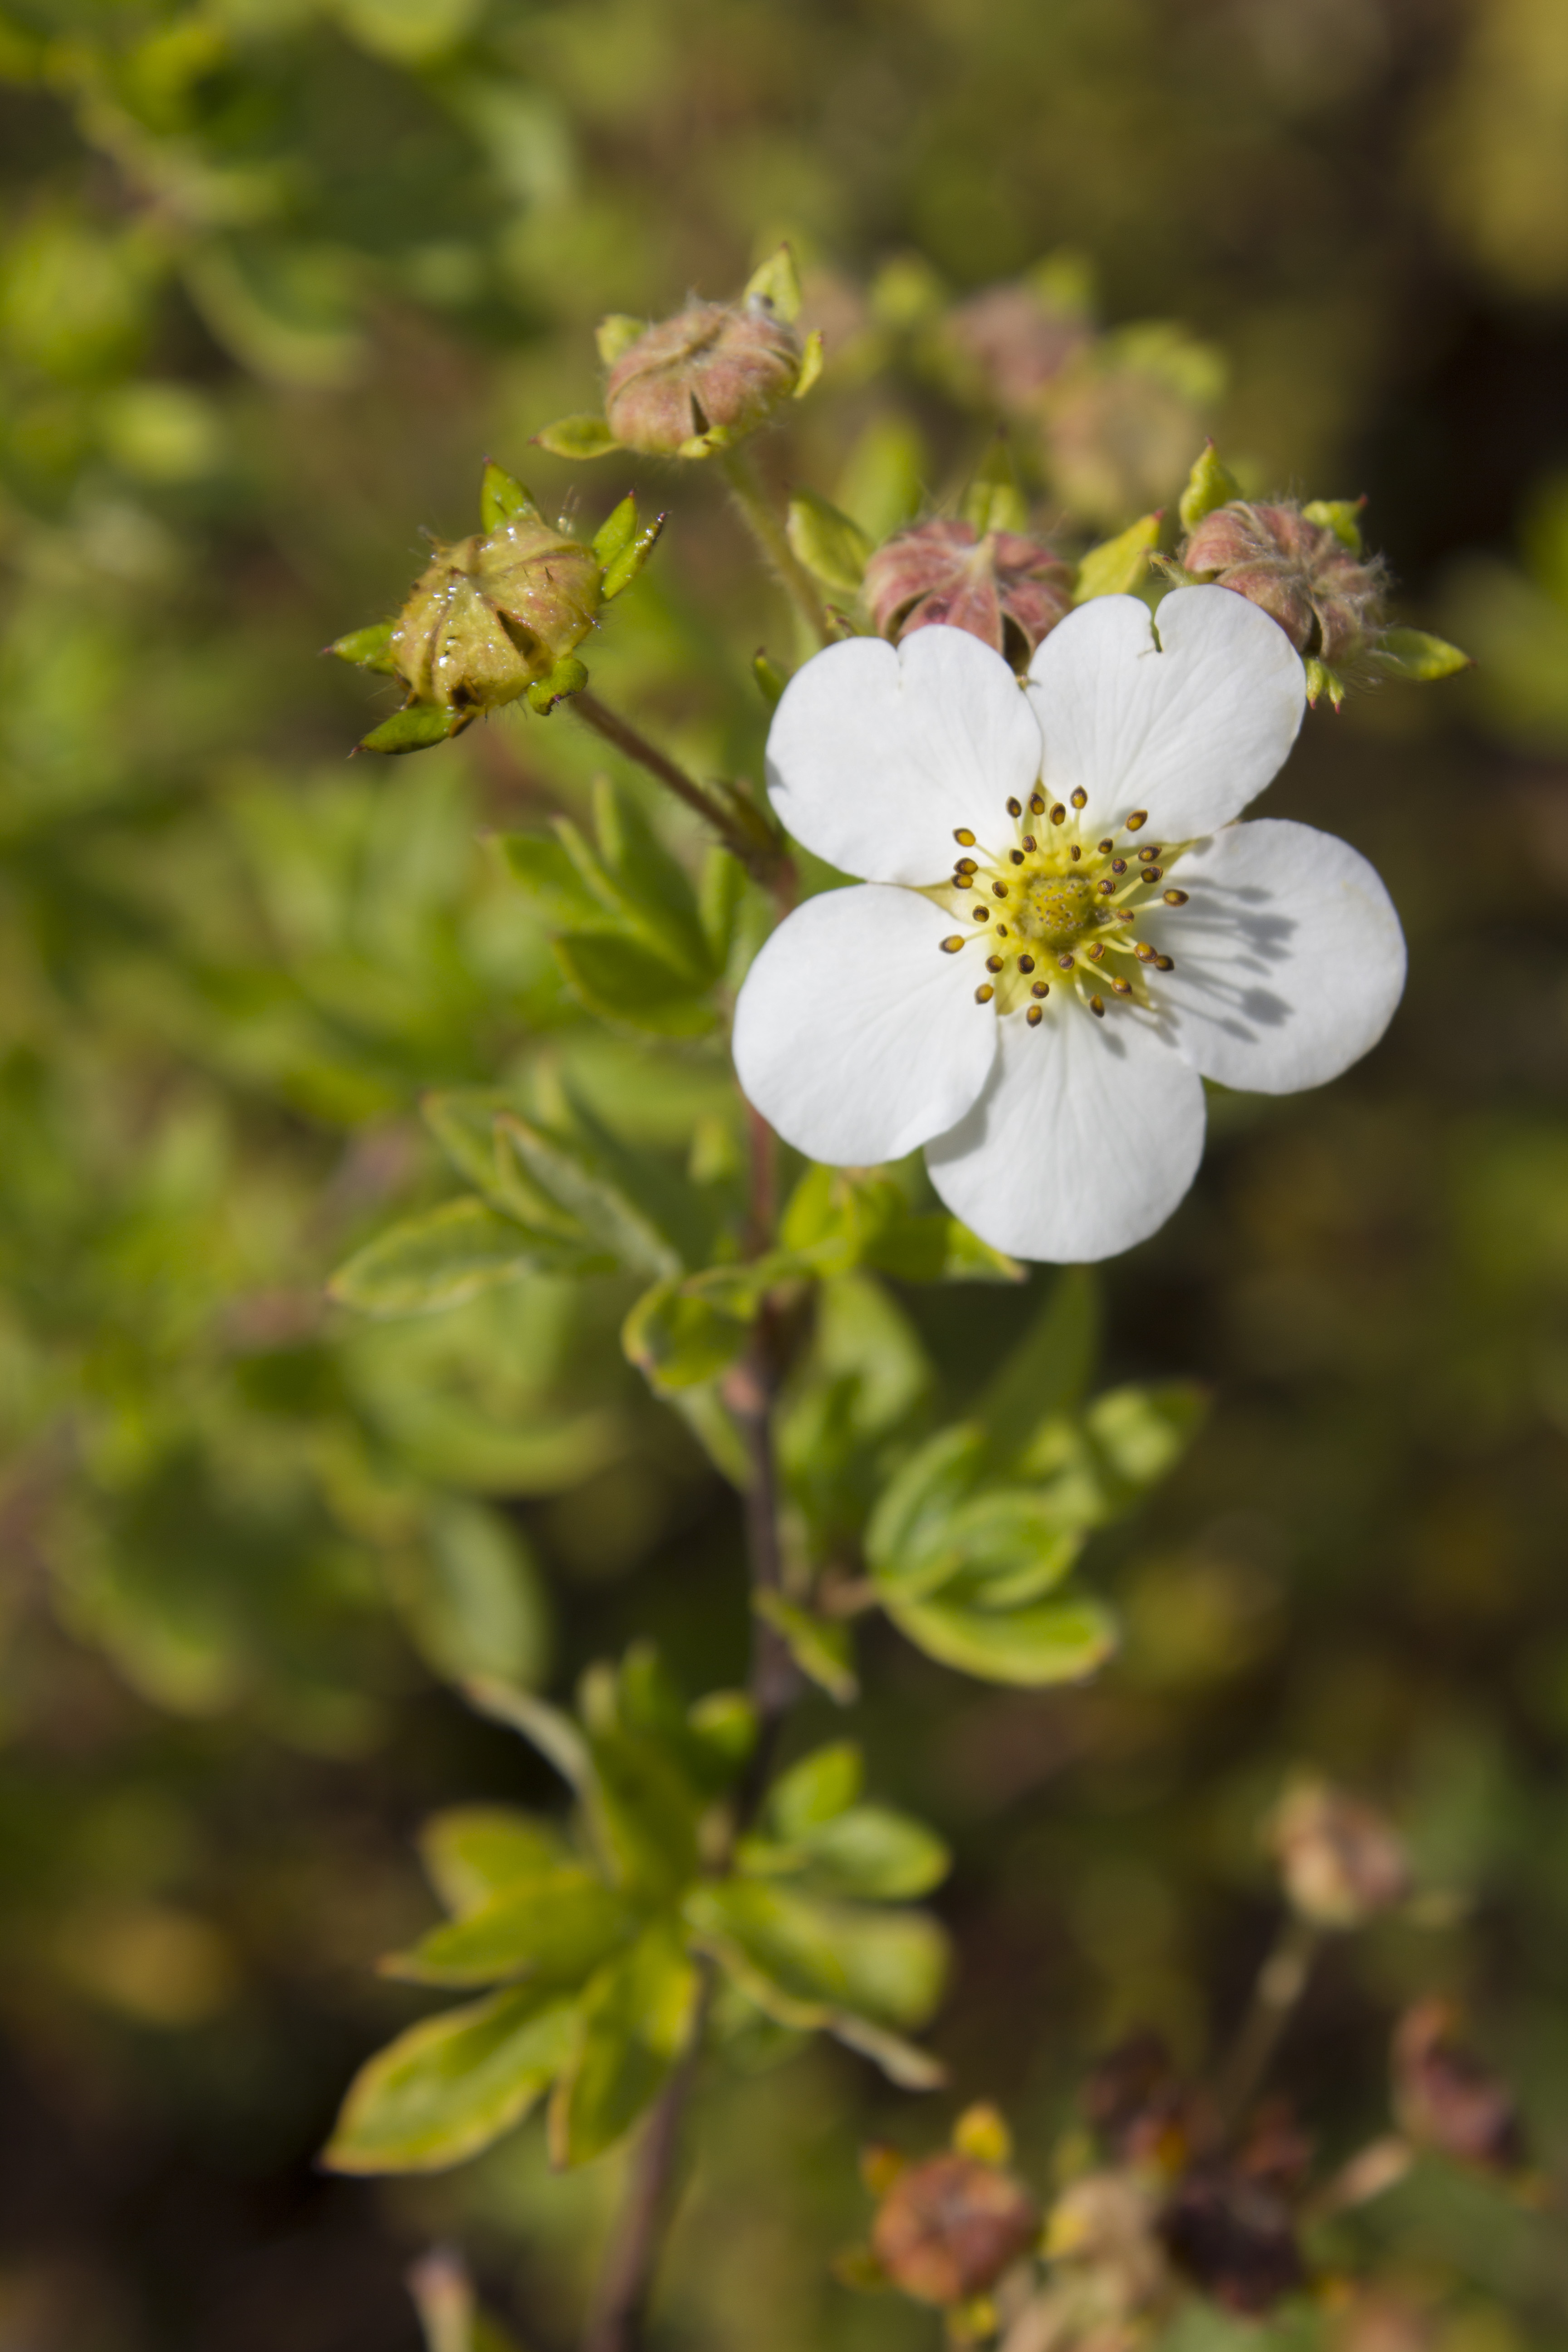
flower, plant, petal, twig, rose family, flowering plant, rose order, rosa canina, rose, blossom, grass, subshrub, carolina rose, herbaceous plant, shrub, wildflower, rosa rubiginosa, Pedicel, plant stem, prunus, Virginia Rose, cinquefoil, malus, macro photography, burnet rose, rosa arkansana